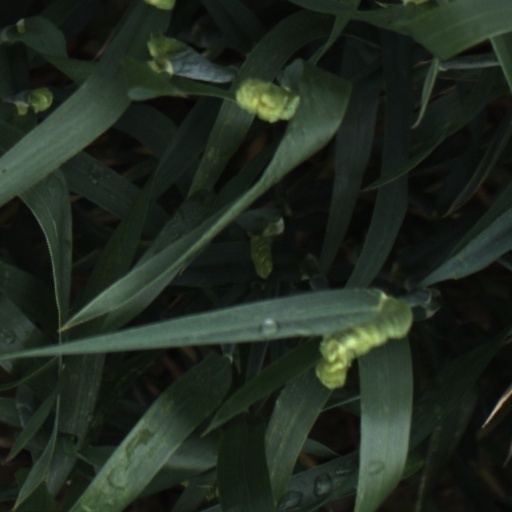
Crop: wheat